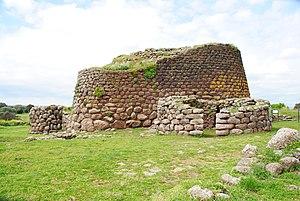
Il existait déjà en 1918 des guides touristiques en Sardaigne. Cependant on commence à parler de tourisme proprement dit seulement au début des années 60, avec la naissance du symbole touristique de l'île, la costa Smeralda. Ainsi, au début, le tourisme se caractérisait principalement comme étant de luxe, basé sur la qualité des espaces habités, urbains, et sur la qualité ambiante indiscutable de son environnement.